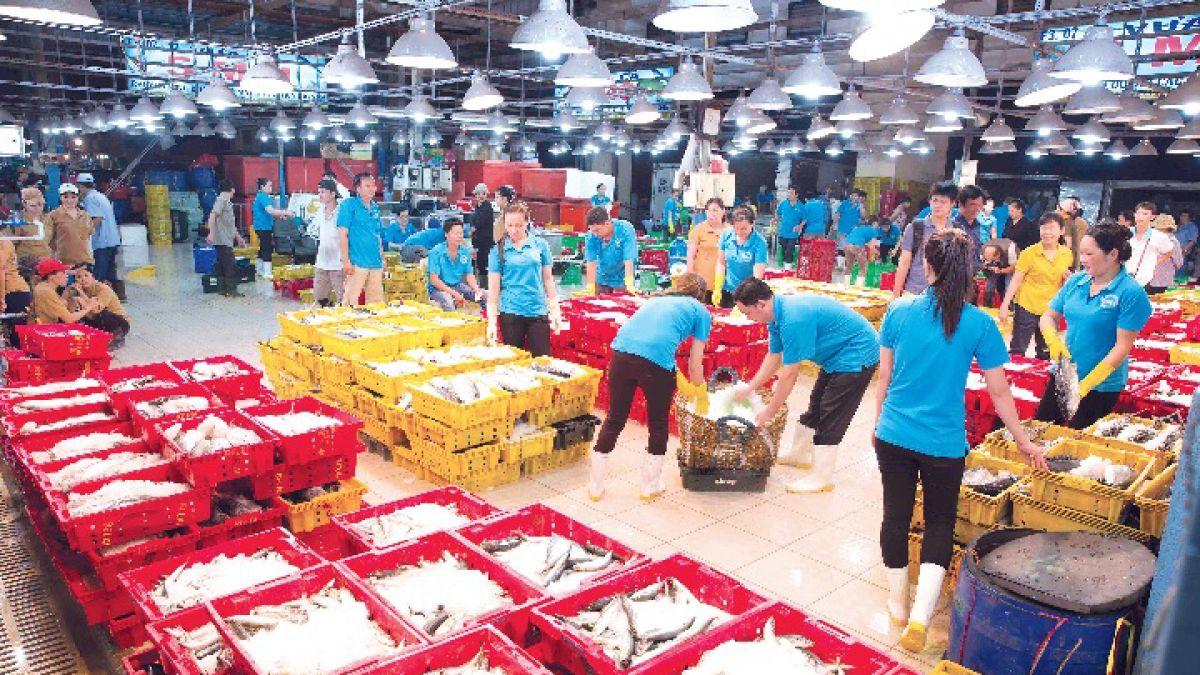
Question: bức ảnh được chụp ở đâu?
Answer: trong một khu xưởng